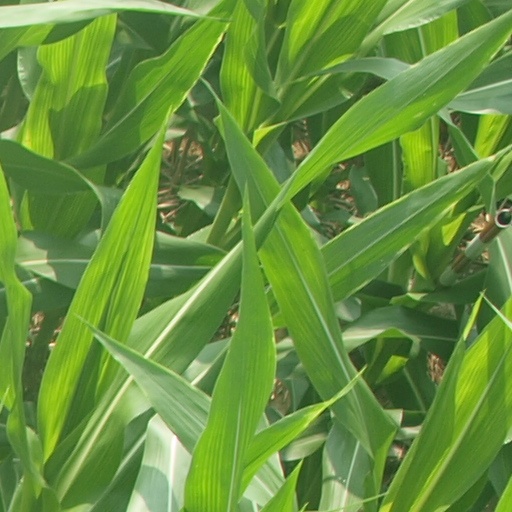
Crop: maize; corn